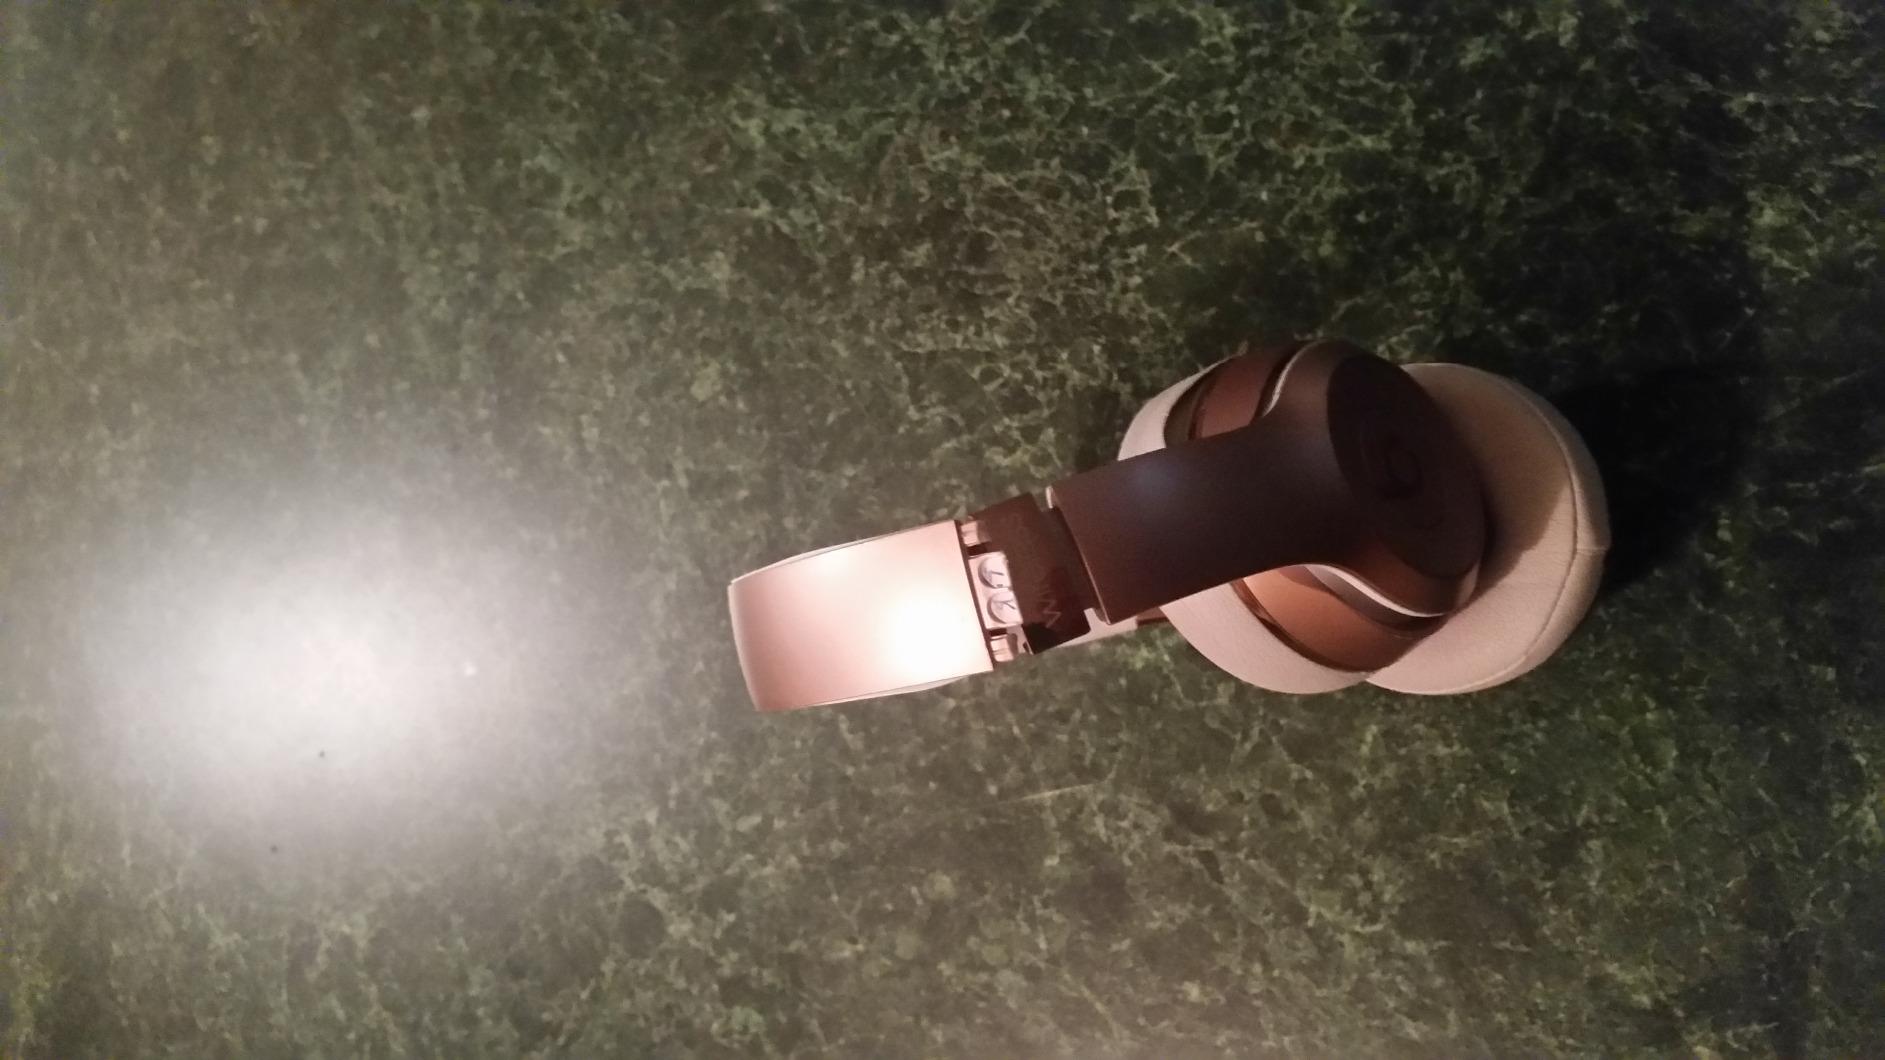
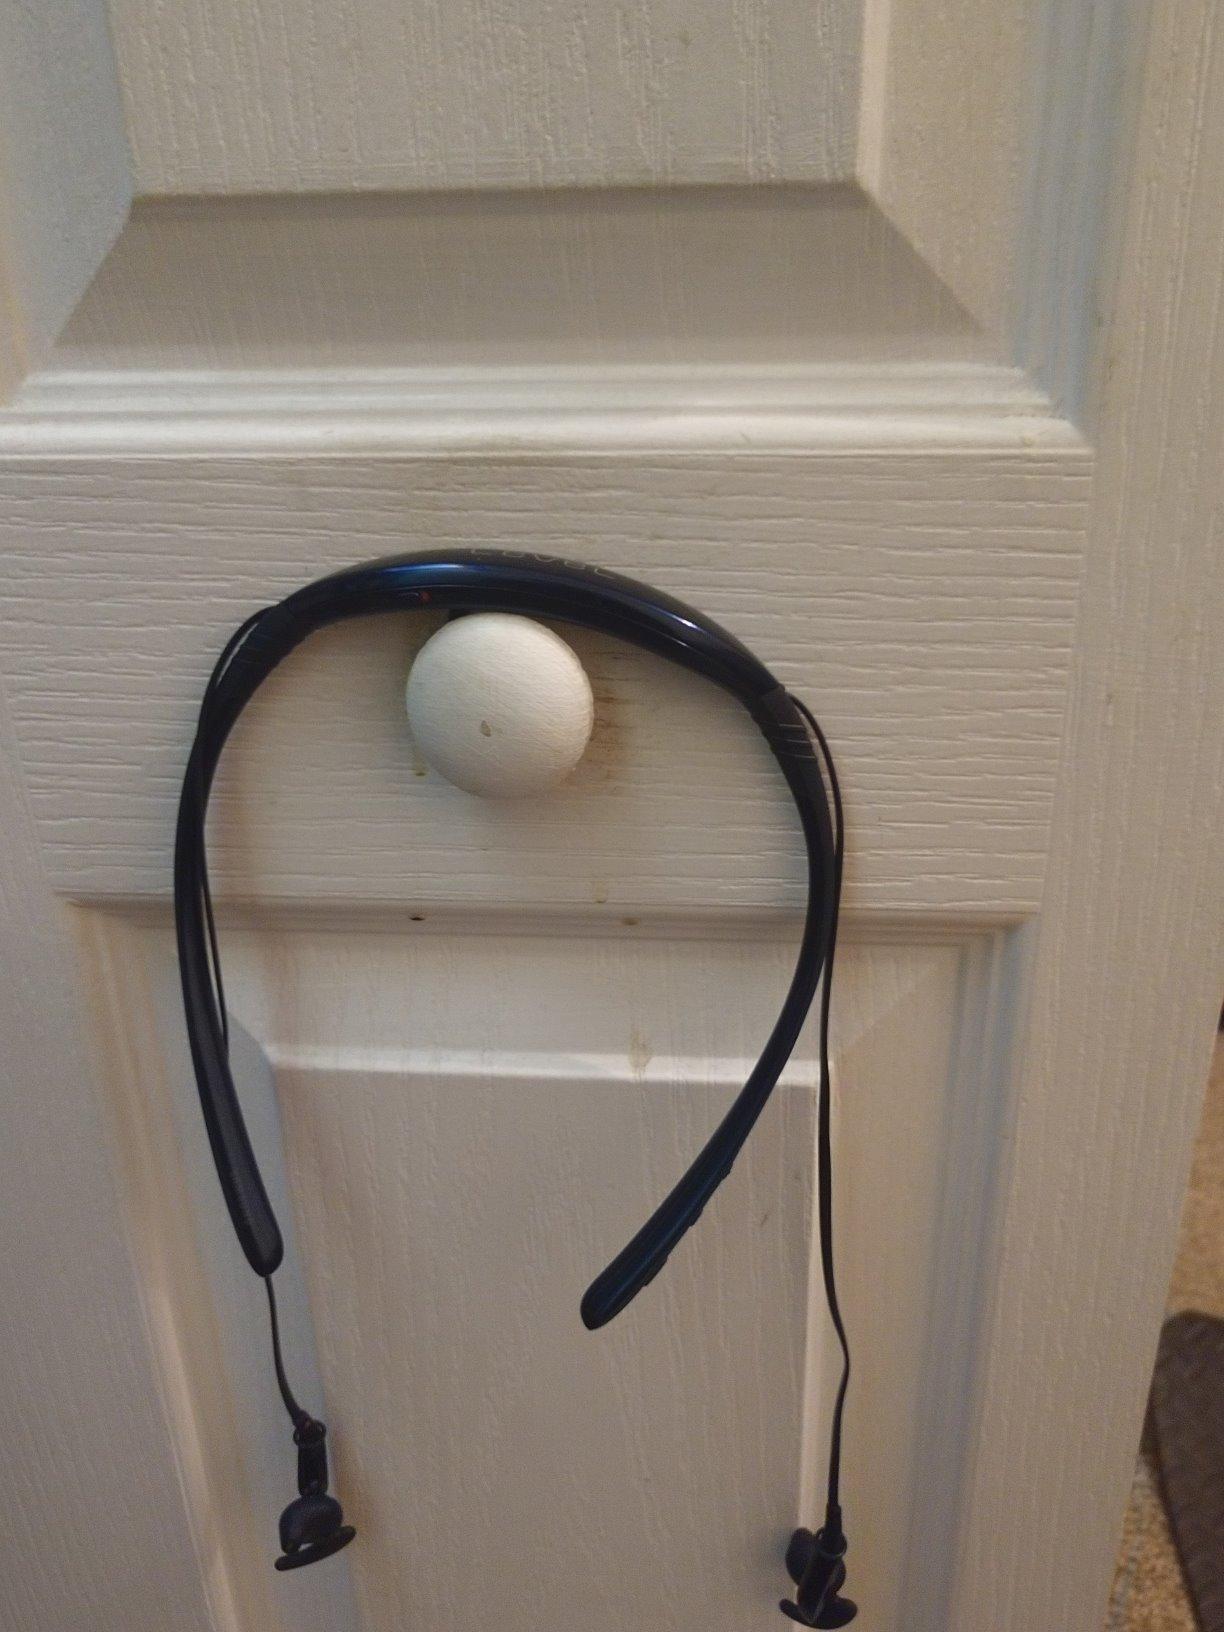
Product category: headphones
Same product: no